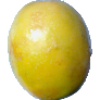
Label: maracuja